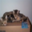
Label: cat